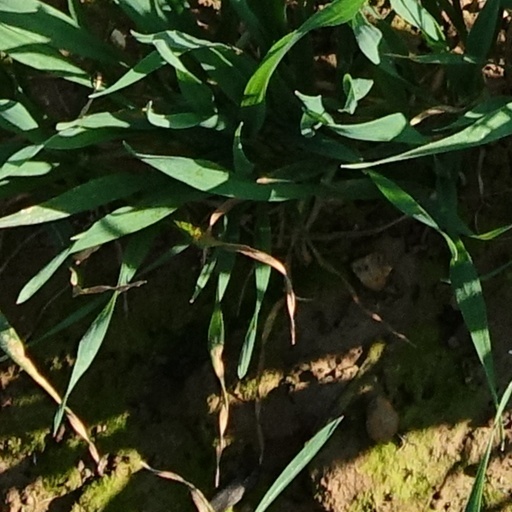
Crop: wheat